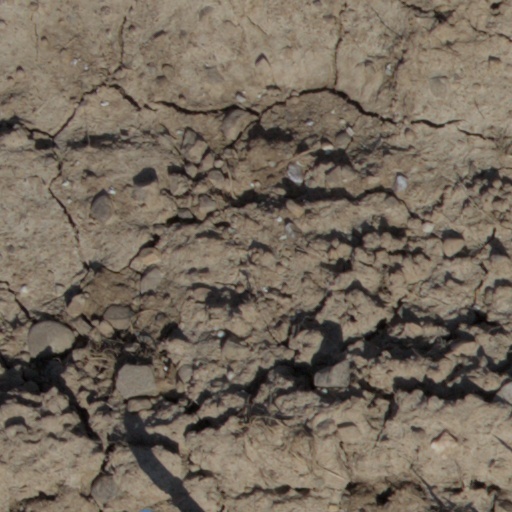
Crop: wheat